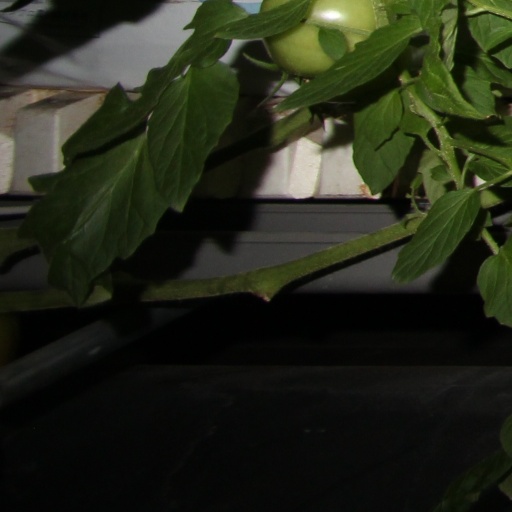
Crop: tomato